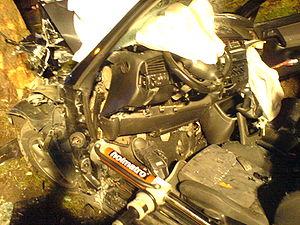
La désincarcération est l'action de dégager une personne prisonnière d'un véhicule accidenté. C'est une des opérations du prompt secours routier.